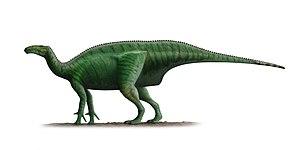
Iguanodon est un genre de dinosaures de l'ordre des ornithischiens c'est-à-dire des dinosaures caractérisés par un bassin semblable à celui d'un oiseau, du sous-ordre des ornithopodes. Les iguanodons ont vécu au Crétacé inférieur et au début du Crétacé supérieur, soit entre 145,0 et 93,5 Ma. Ils ont été retrouvés un peu partout. Le premier spécimen fut décrit par Gideon Mantell, à partir d'un tibia, quelques os et des dents. On en connaît 81 fossiles en 2008.